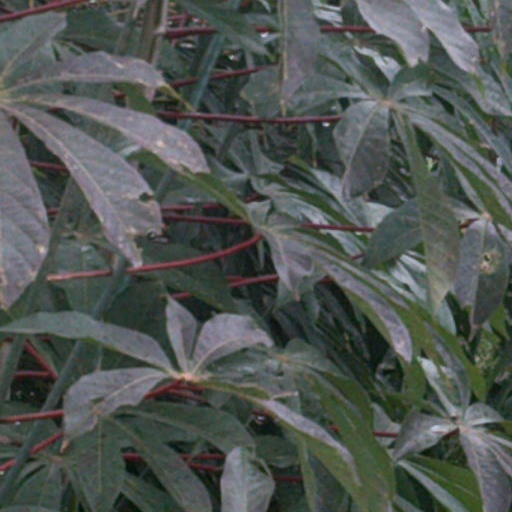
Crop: cassava